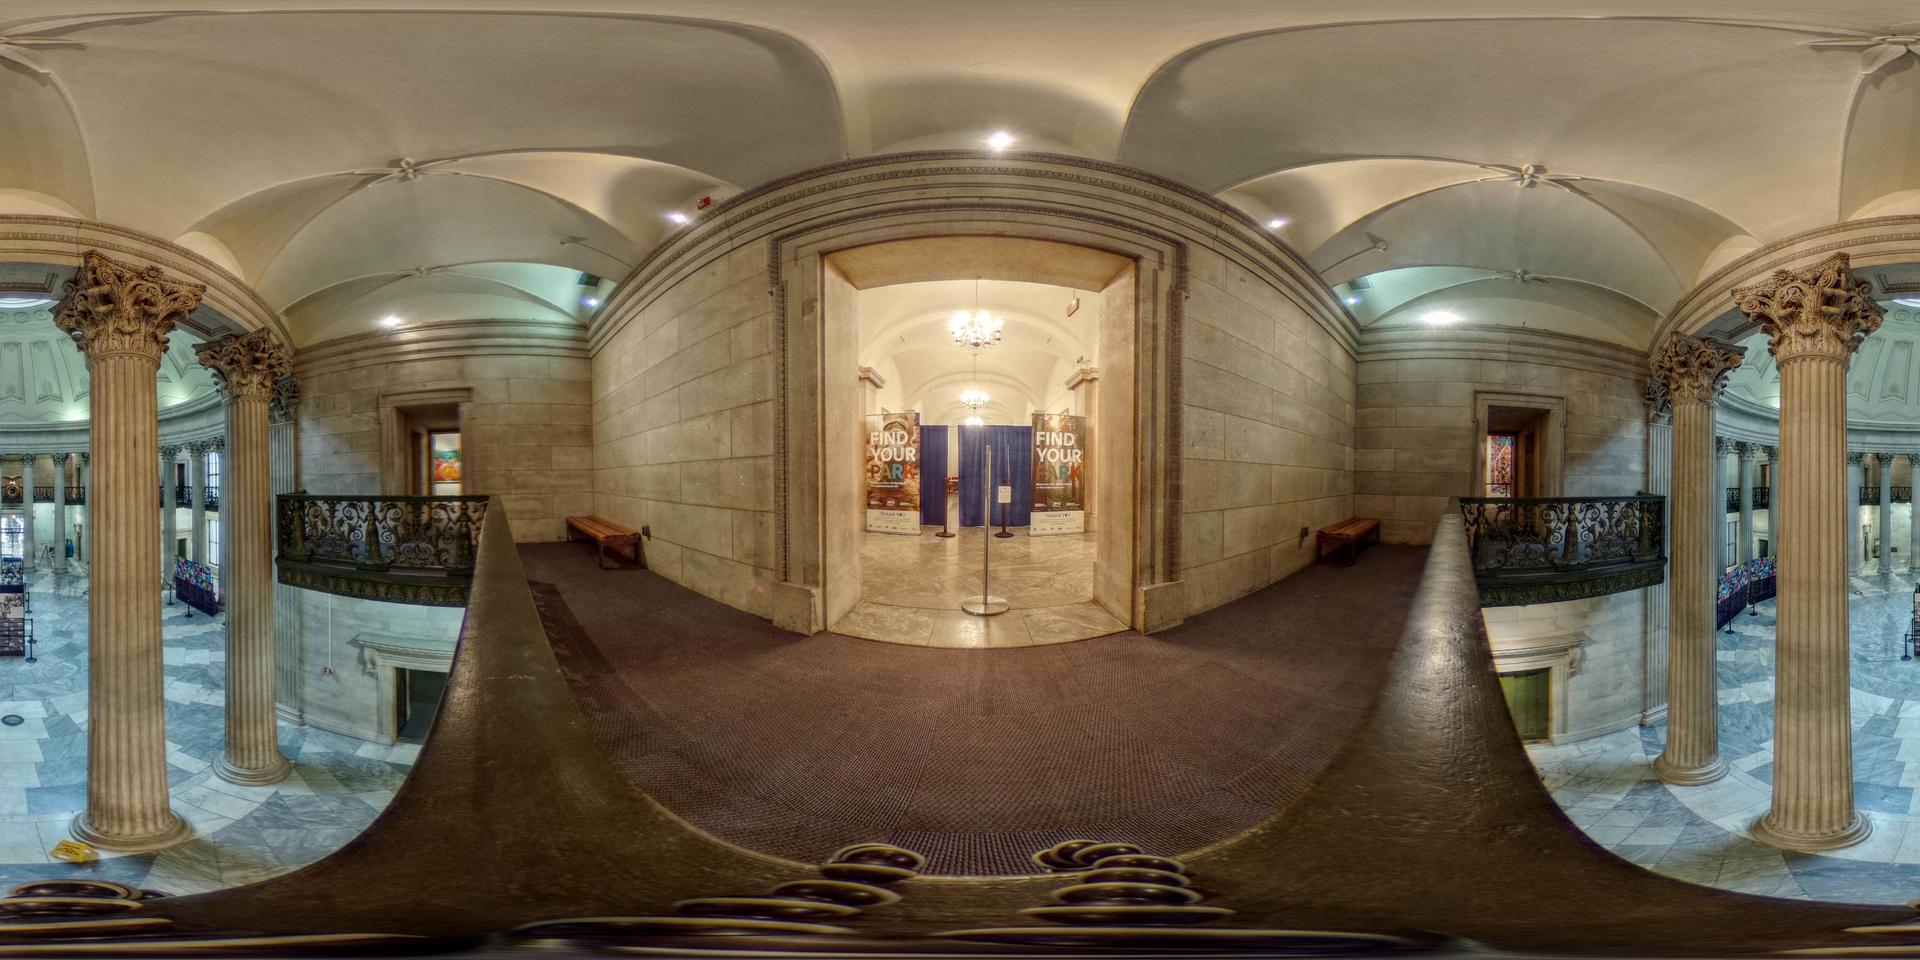
Referred object: The wooden chair on the left in the current view

Referred object: walk straight ahead to the blue curtain

Referred object: The wooden chair on the right in the current view